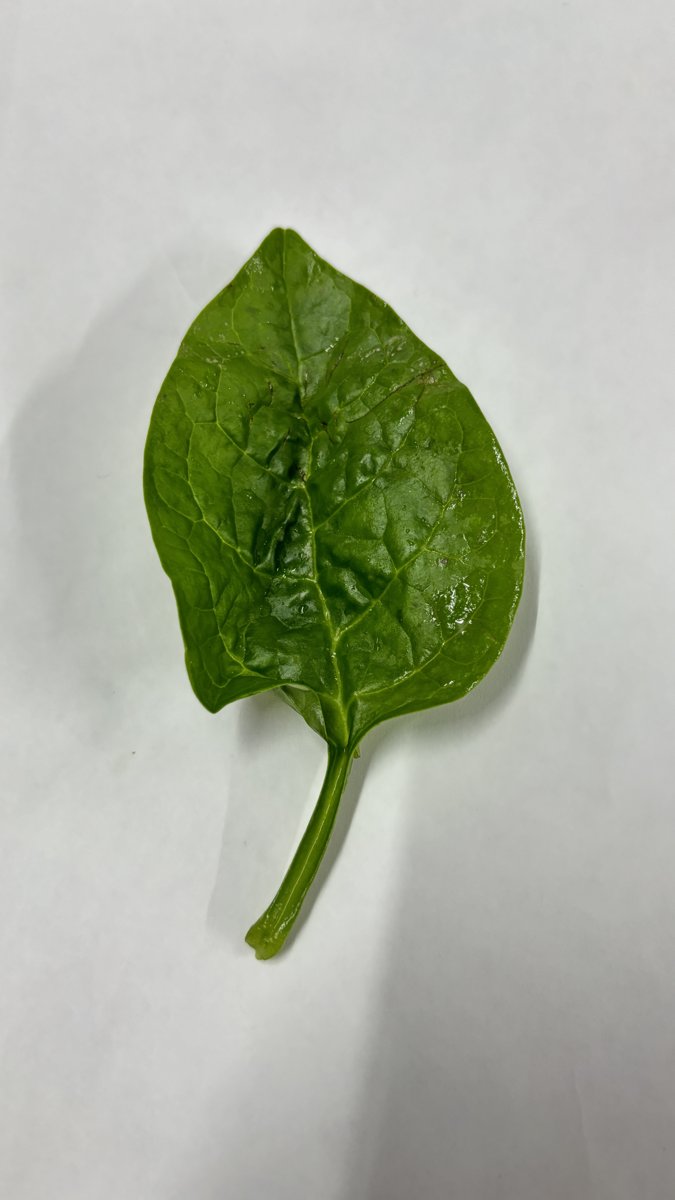
Label: Healthy-Leaf